Fourth Dynasty of Egypt

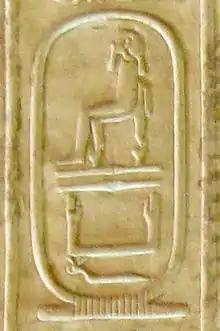
Cartouche of Shepseskaf found at Abydos

Menkaure succeeded his father, Khafre, as King of Egypt. Menkaure is consistently depicted in his statuary as being around the personifications of deities, and nomes.